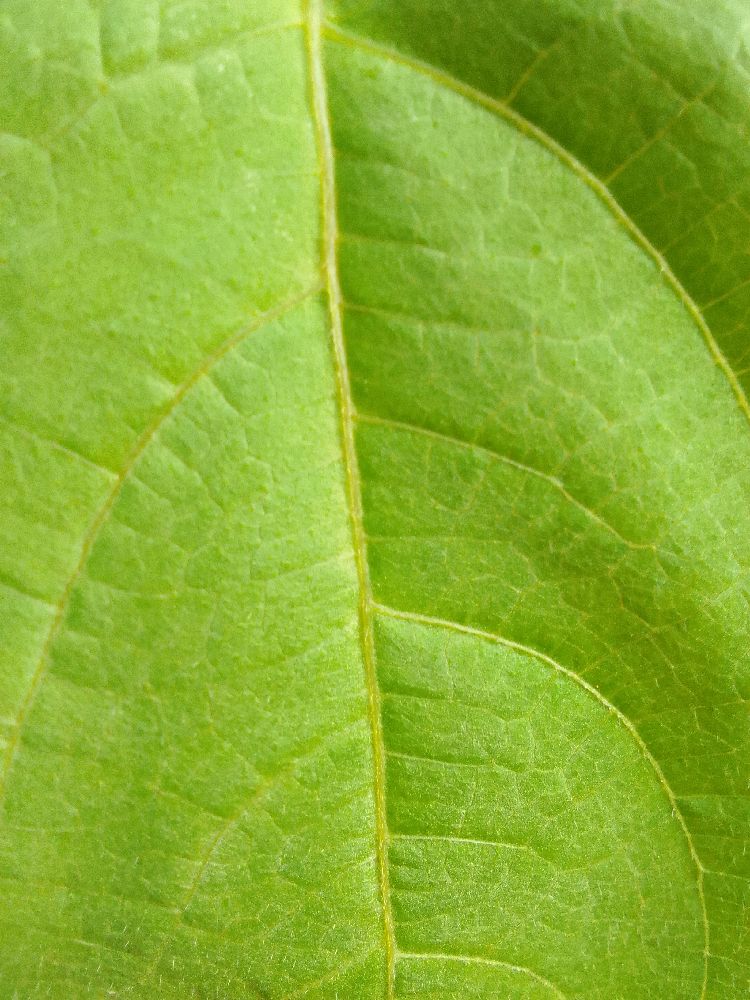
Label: healthy